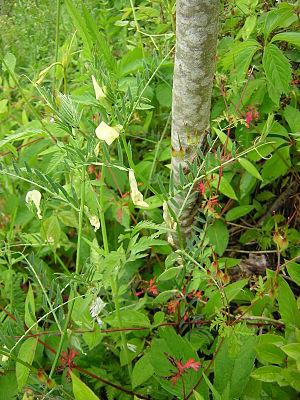
Cette liste de Tracheophyta de Bosnie-Herzégovine, ainsi que d’espèces introduites est un aperçu incomplet d’espèces de mousses, de fougères, de gymnospermes et d’angiospermes citées dans la littérature disponible en langues bosniaque, croate, serbe et serbo-croate. Cet aperçu n’inclue pas des espèces cultivées ni celles occasionnellement introduites.
La vesce jaune est une plante herbacée de la famille des Fabacées.